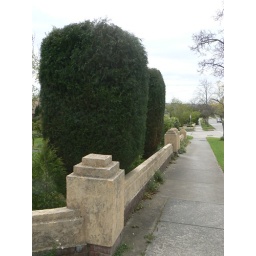
The front wall of a house on the Golf Links Estate, Camberwell in Melbourne.